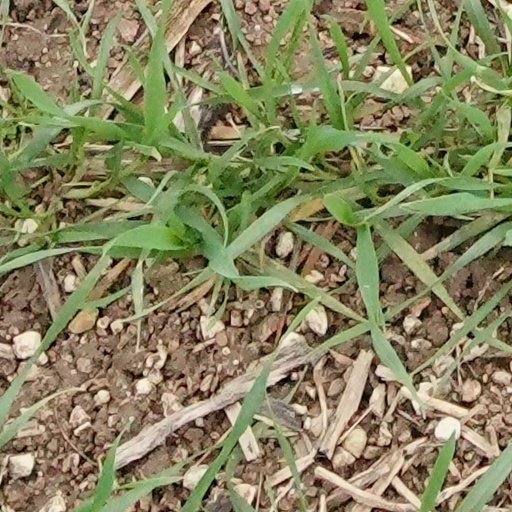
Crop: wheat